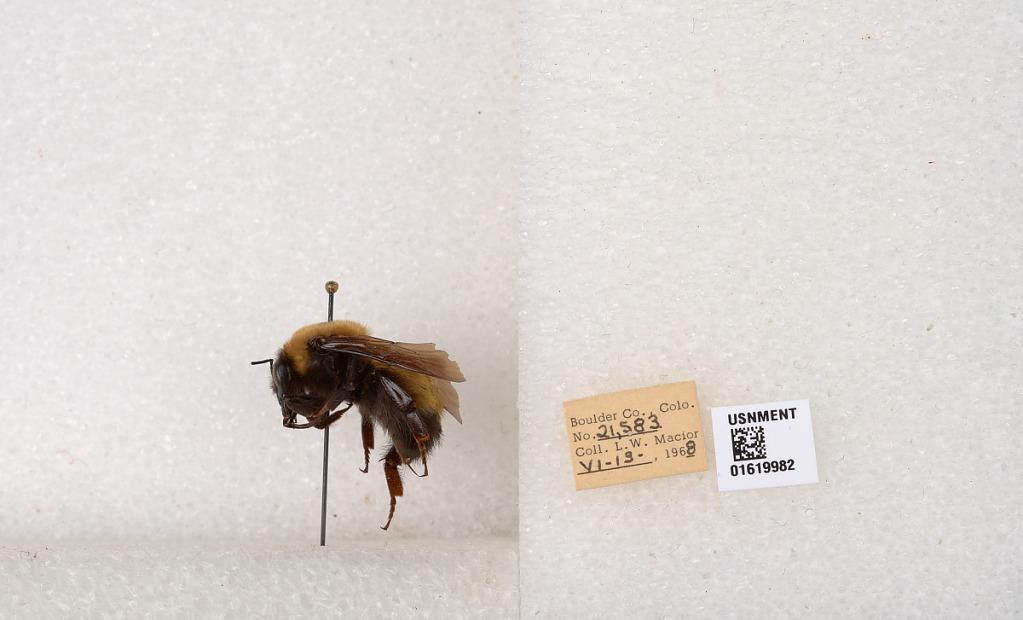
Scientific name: Bombus (Bombus) nevadensis Cresson